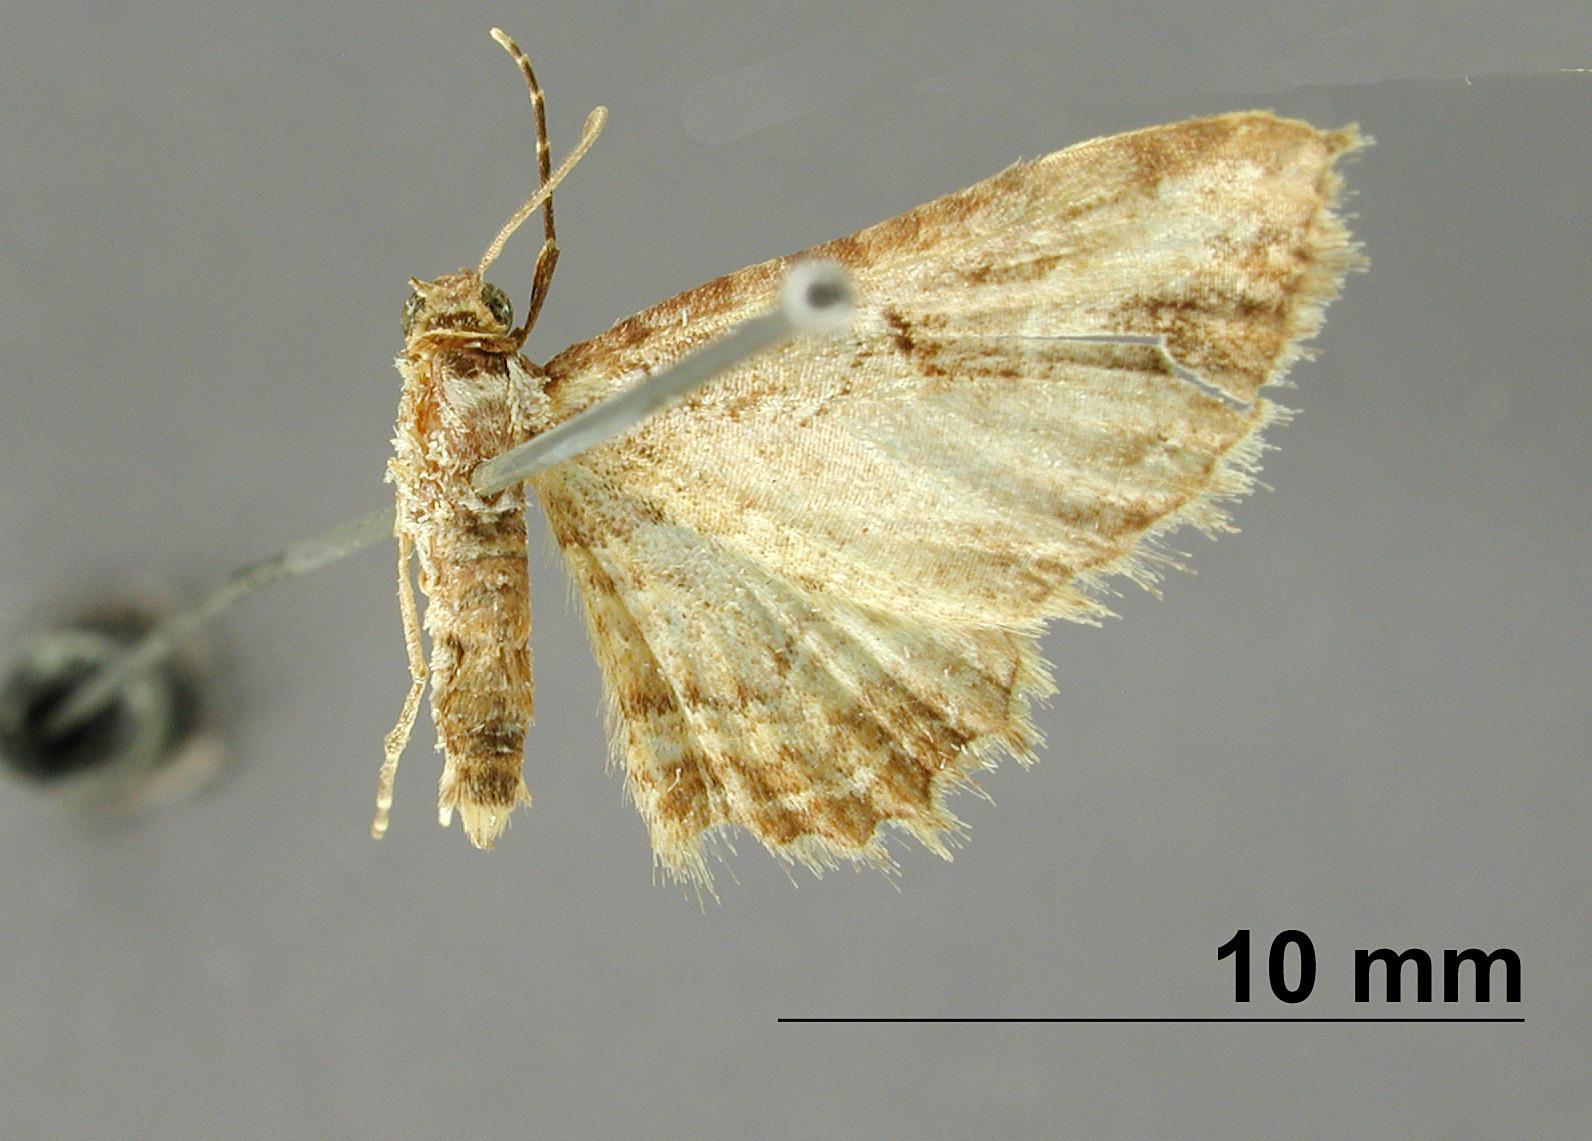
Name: Coenocalpe marmorata
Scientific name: Coenocalpe marmorata Dognin, 1902
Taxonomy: Animalia, Arthropoda, Insecta, Lepidoptera, Geometridae, Larentiinae
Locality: Environs de Loja, Ecuador